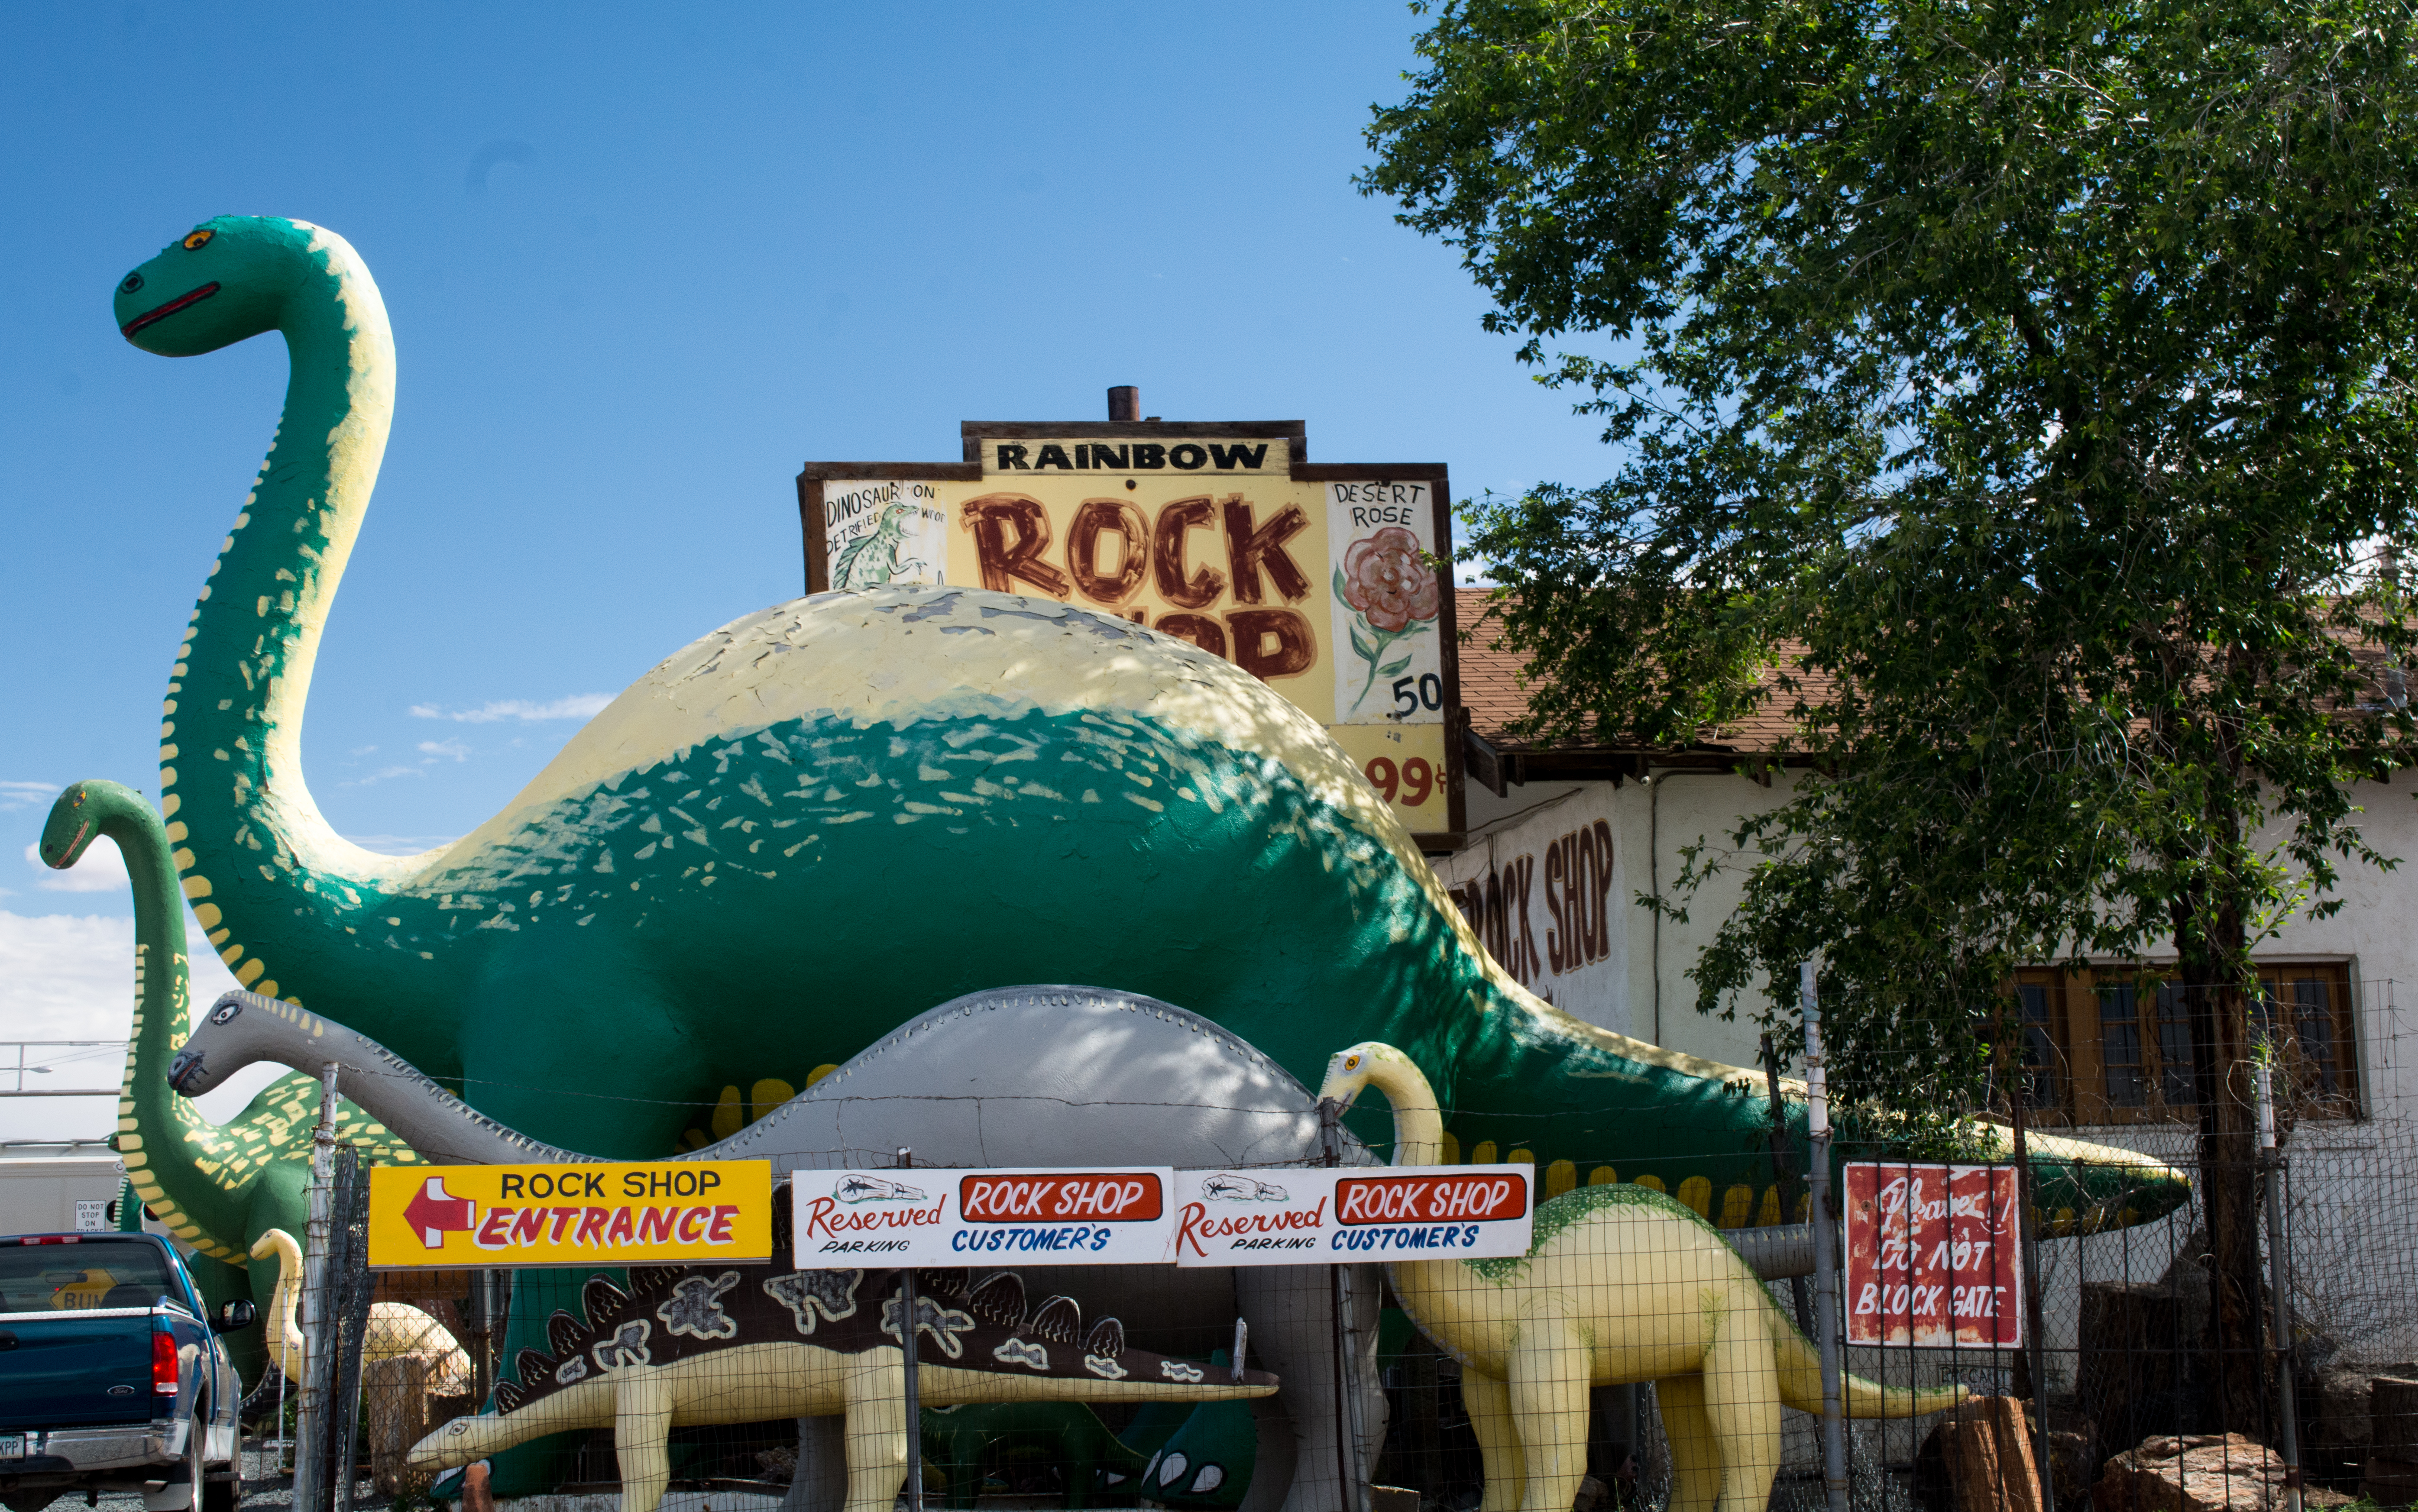
amusement park, park, festival